Campau family

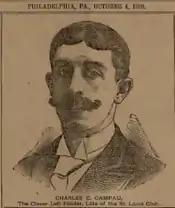
Charles Columbus "Count" Campau, professional baseball player

Charles Columbus "Count" Campau (October 17, 1863 – April 3, 1938) was a professional baseball player whose career spanned the years 1885 to 1905. He played for the Detroit Wolverines, St. Louis Browns, and Washington Senators in July 1894. He was the American Association's home run leader in 1890 and was also the Browns' manager for 41 games that season. Campau was also a manager in minor league baseball for 19 years, including stints with the New Orleans Pelicans, Kansas City Blues, Detroit Tigers/Wolverines, Seattle Yannigans/Rainmakers, Grand Rapids Bob-o-links, Rochester Bronchos, and Binghamton Bingoes. Although minor league records from the 1880s and 1890s are incomplete, Campau is known to have tallied at least 2,115 hits, 1,305 runs, 597 stolen bases, 157 triples, and 125 home runs in his minor league career.